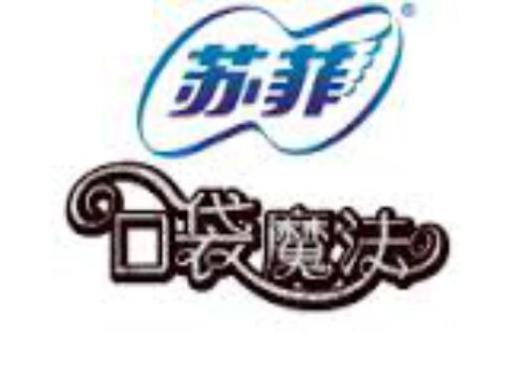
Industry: Necessities